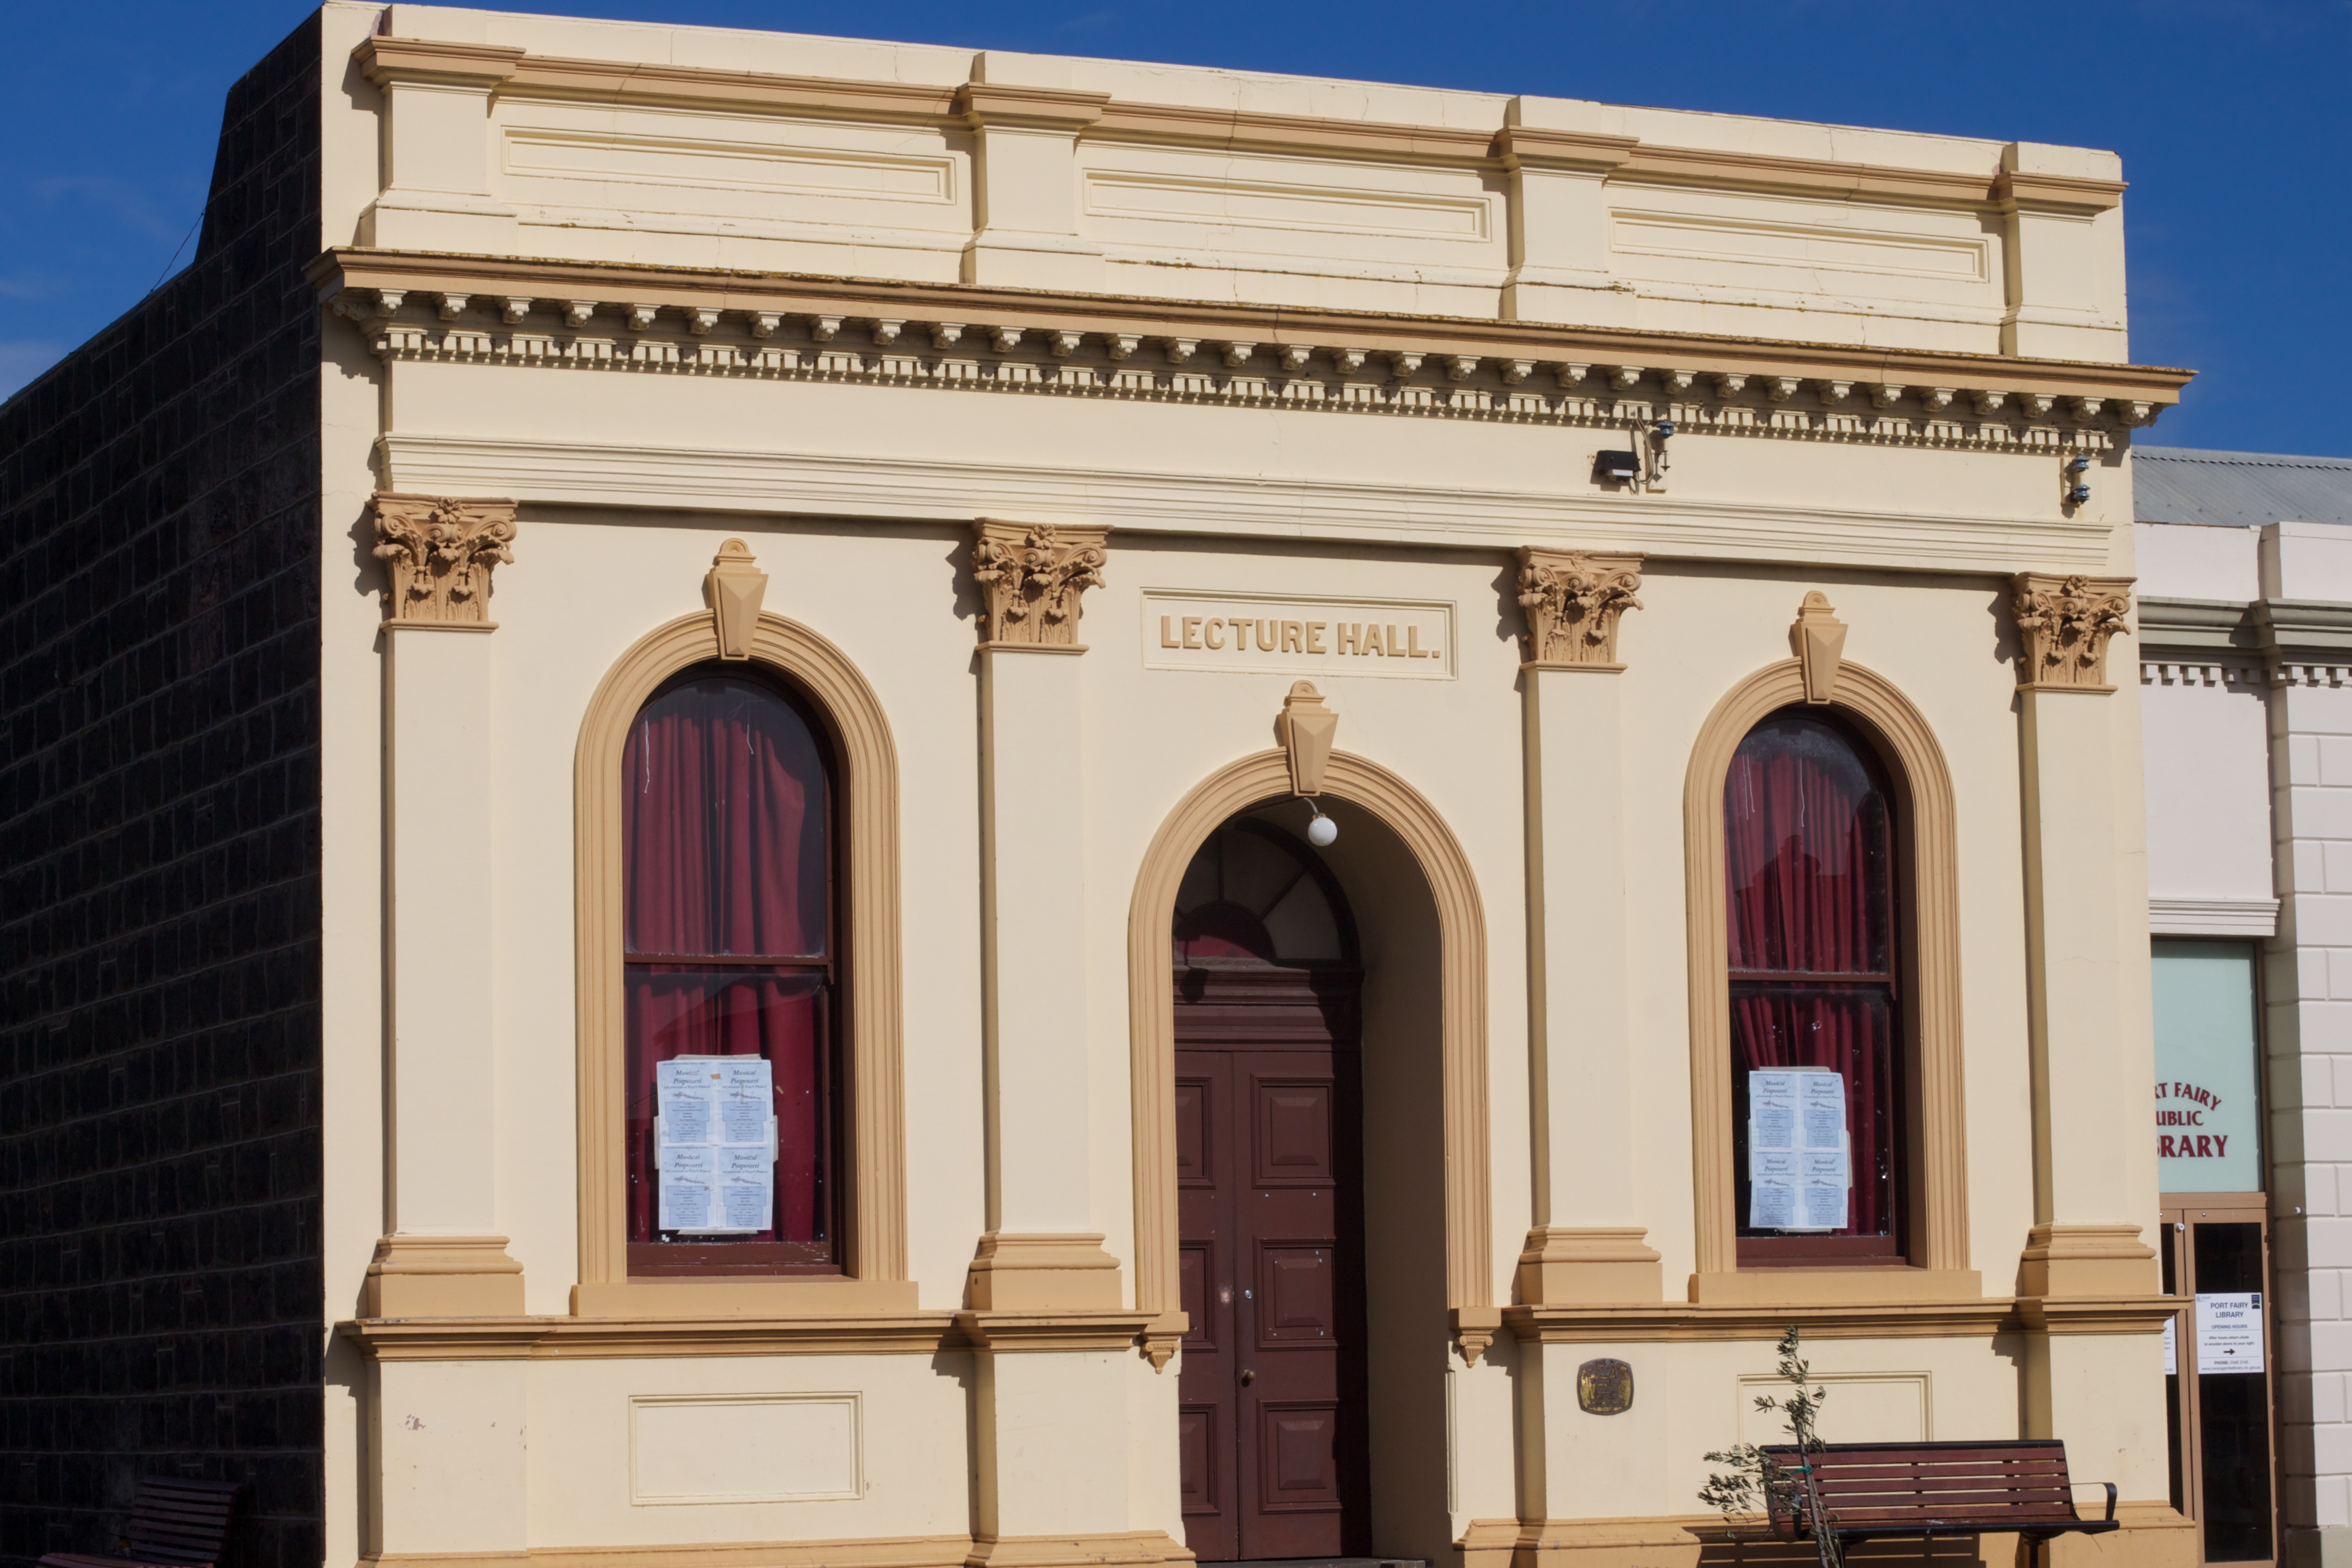
architecture, building, arch, opera house, landmark, facade, education, synagogue, tourist attraction, auodyssey, classical architecture